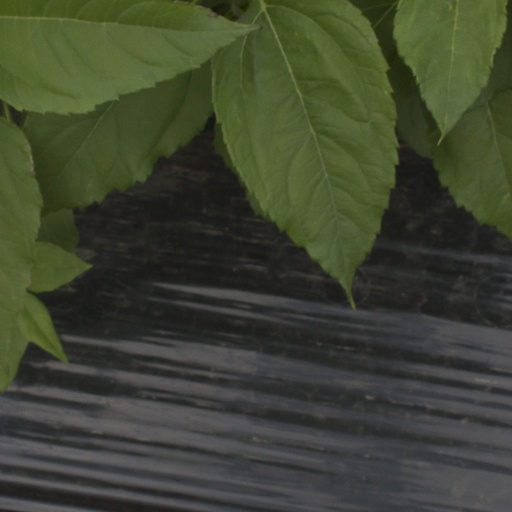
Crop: Jerusalem artichoke